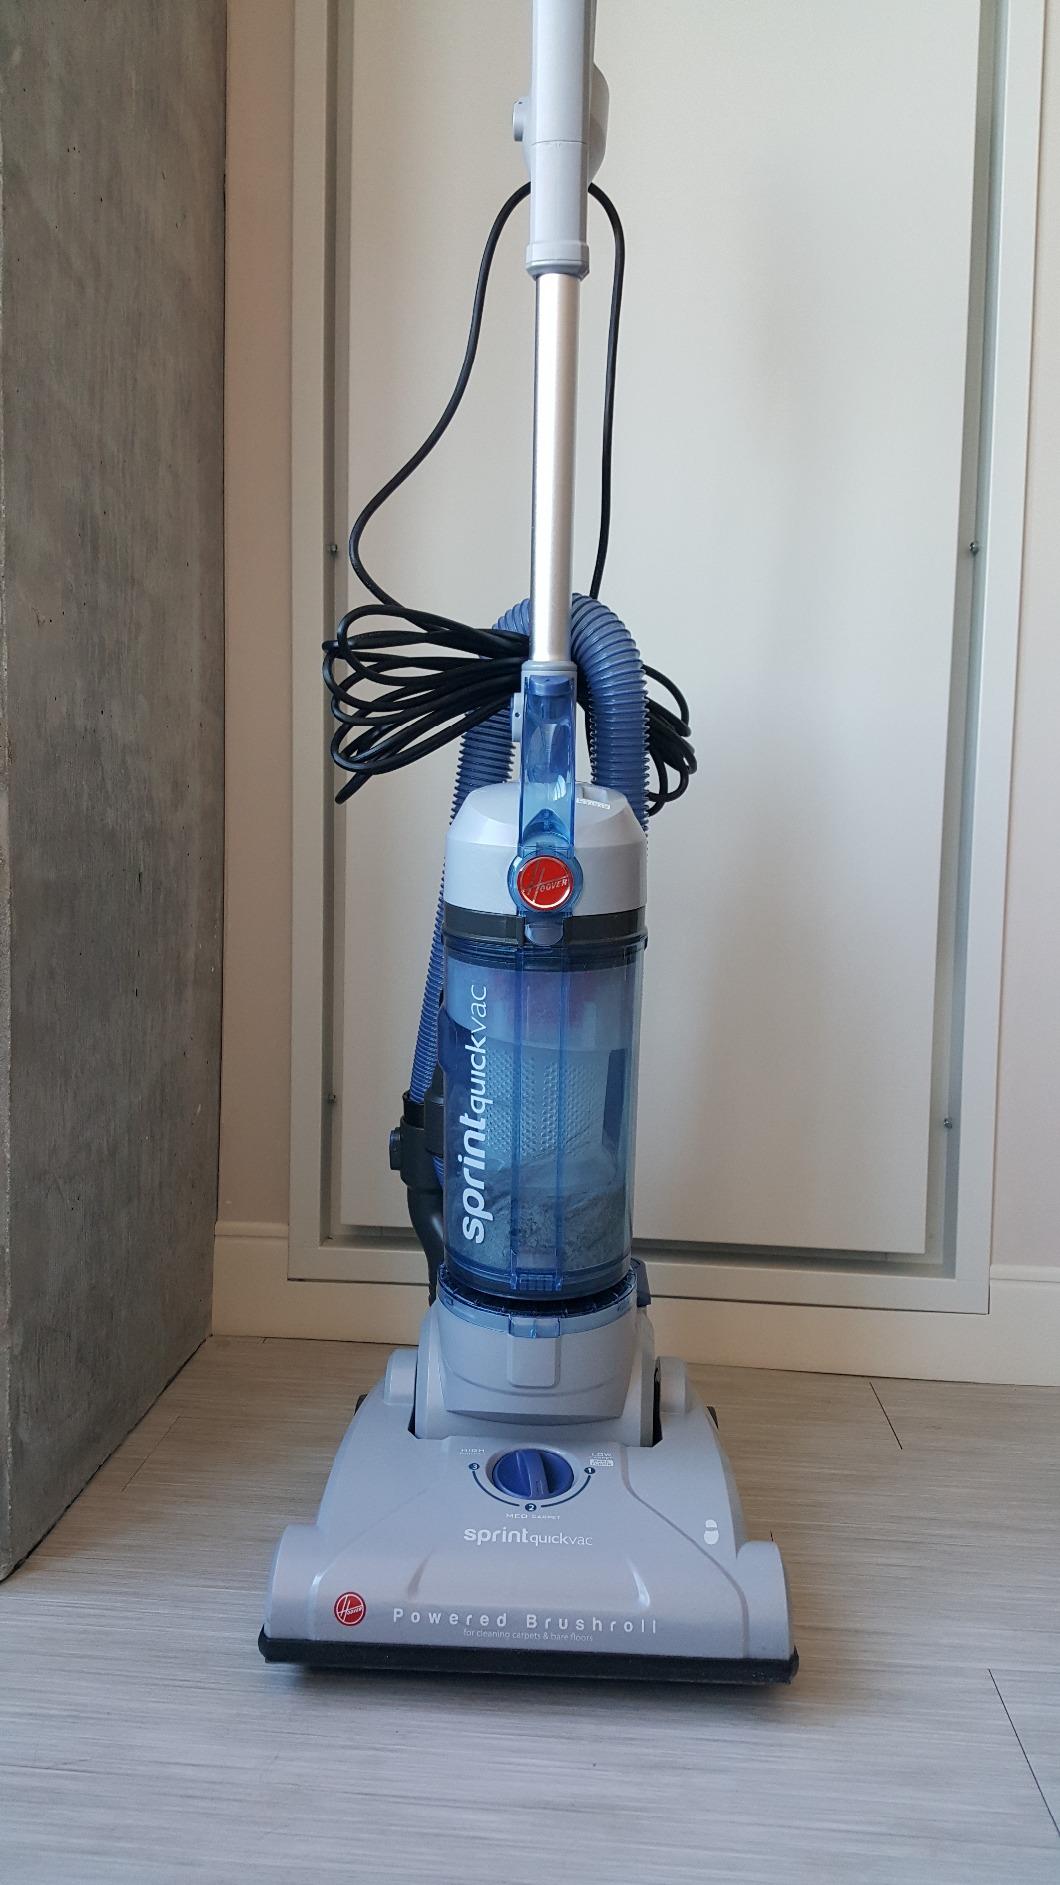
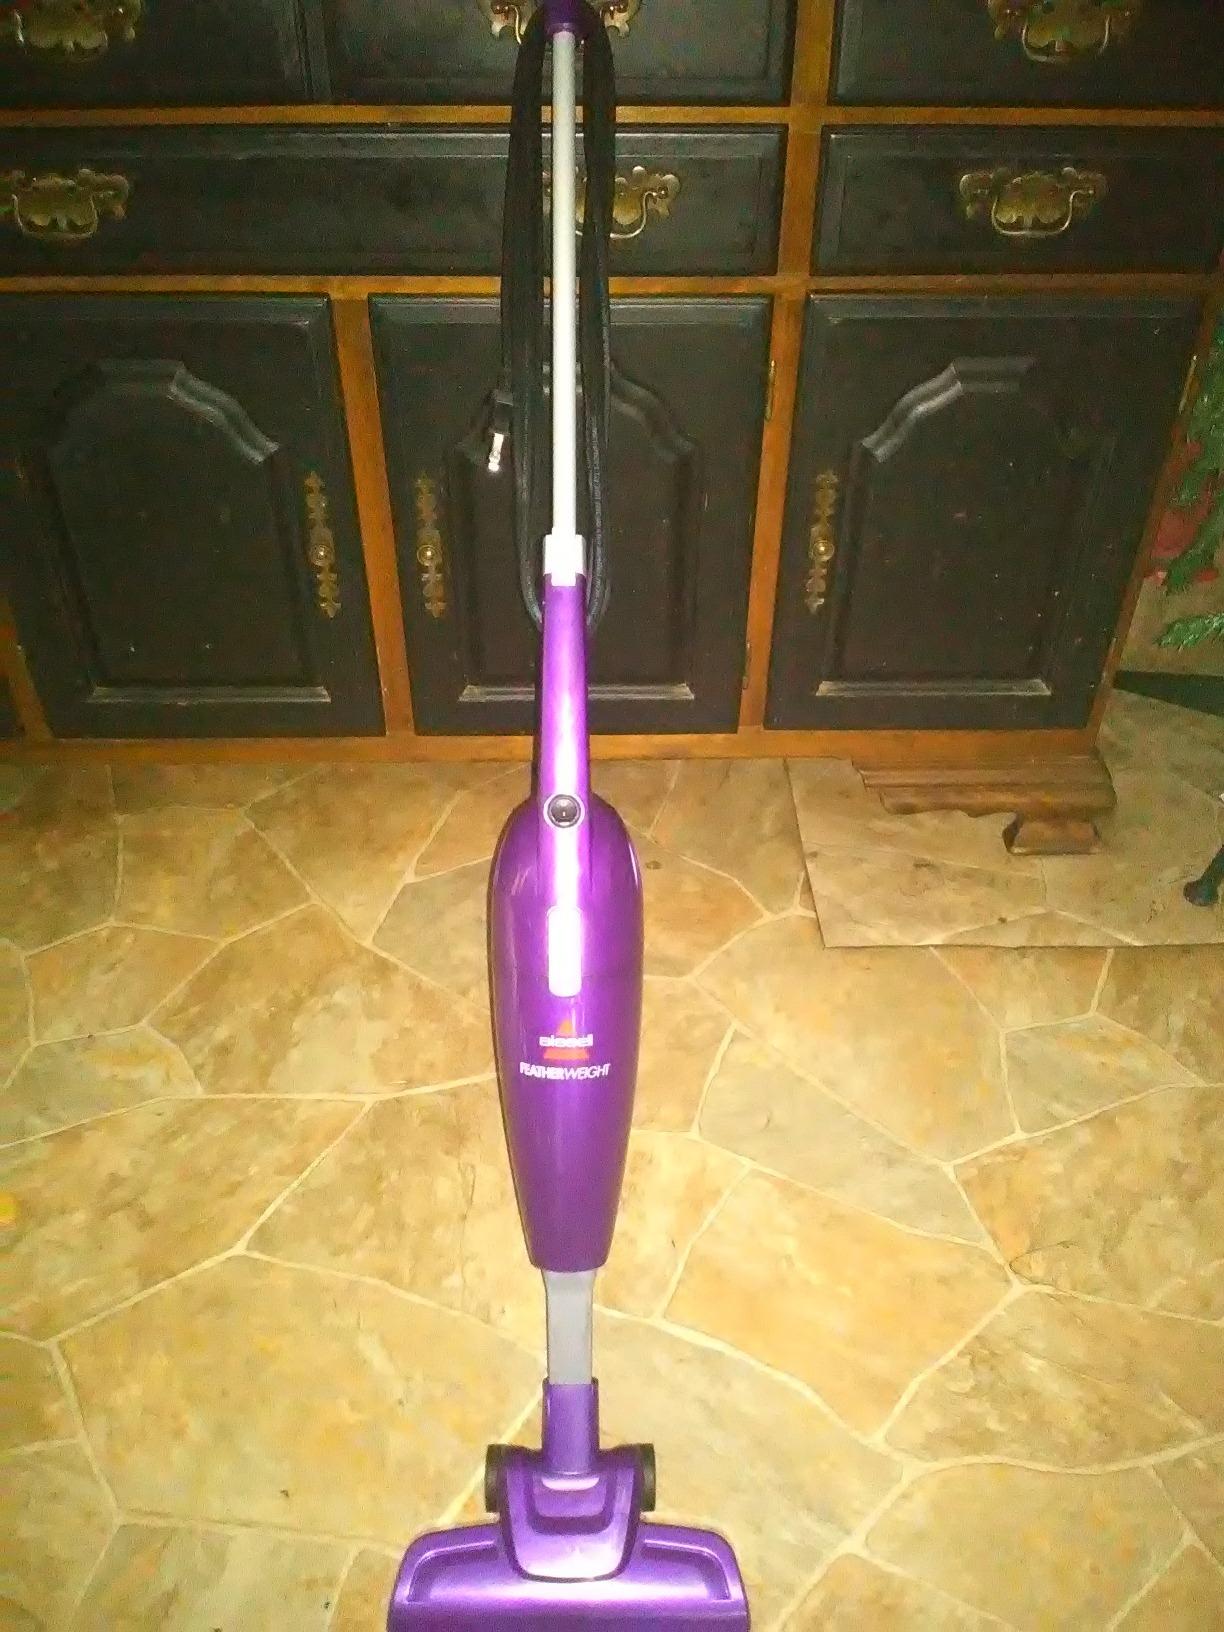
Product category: items_vacuum
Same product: no